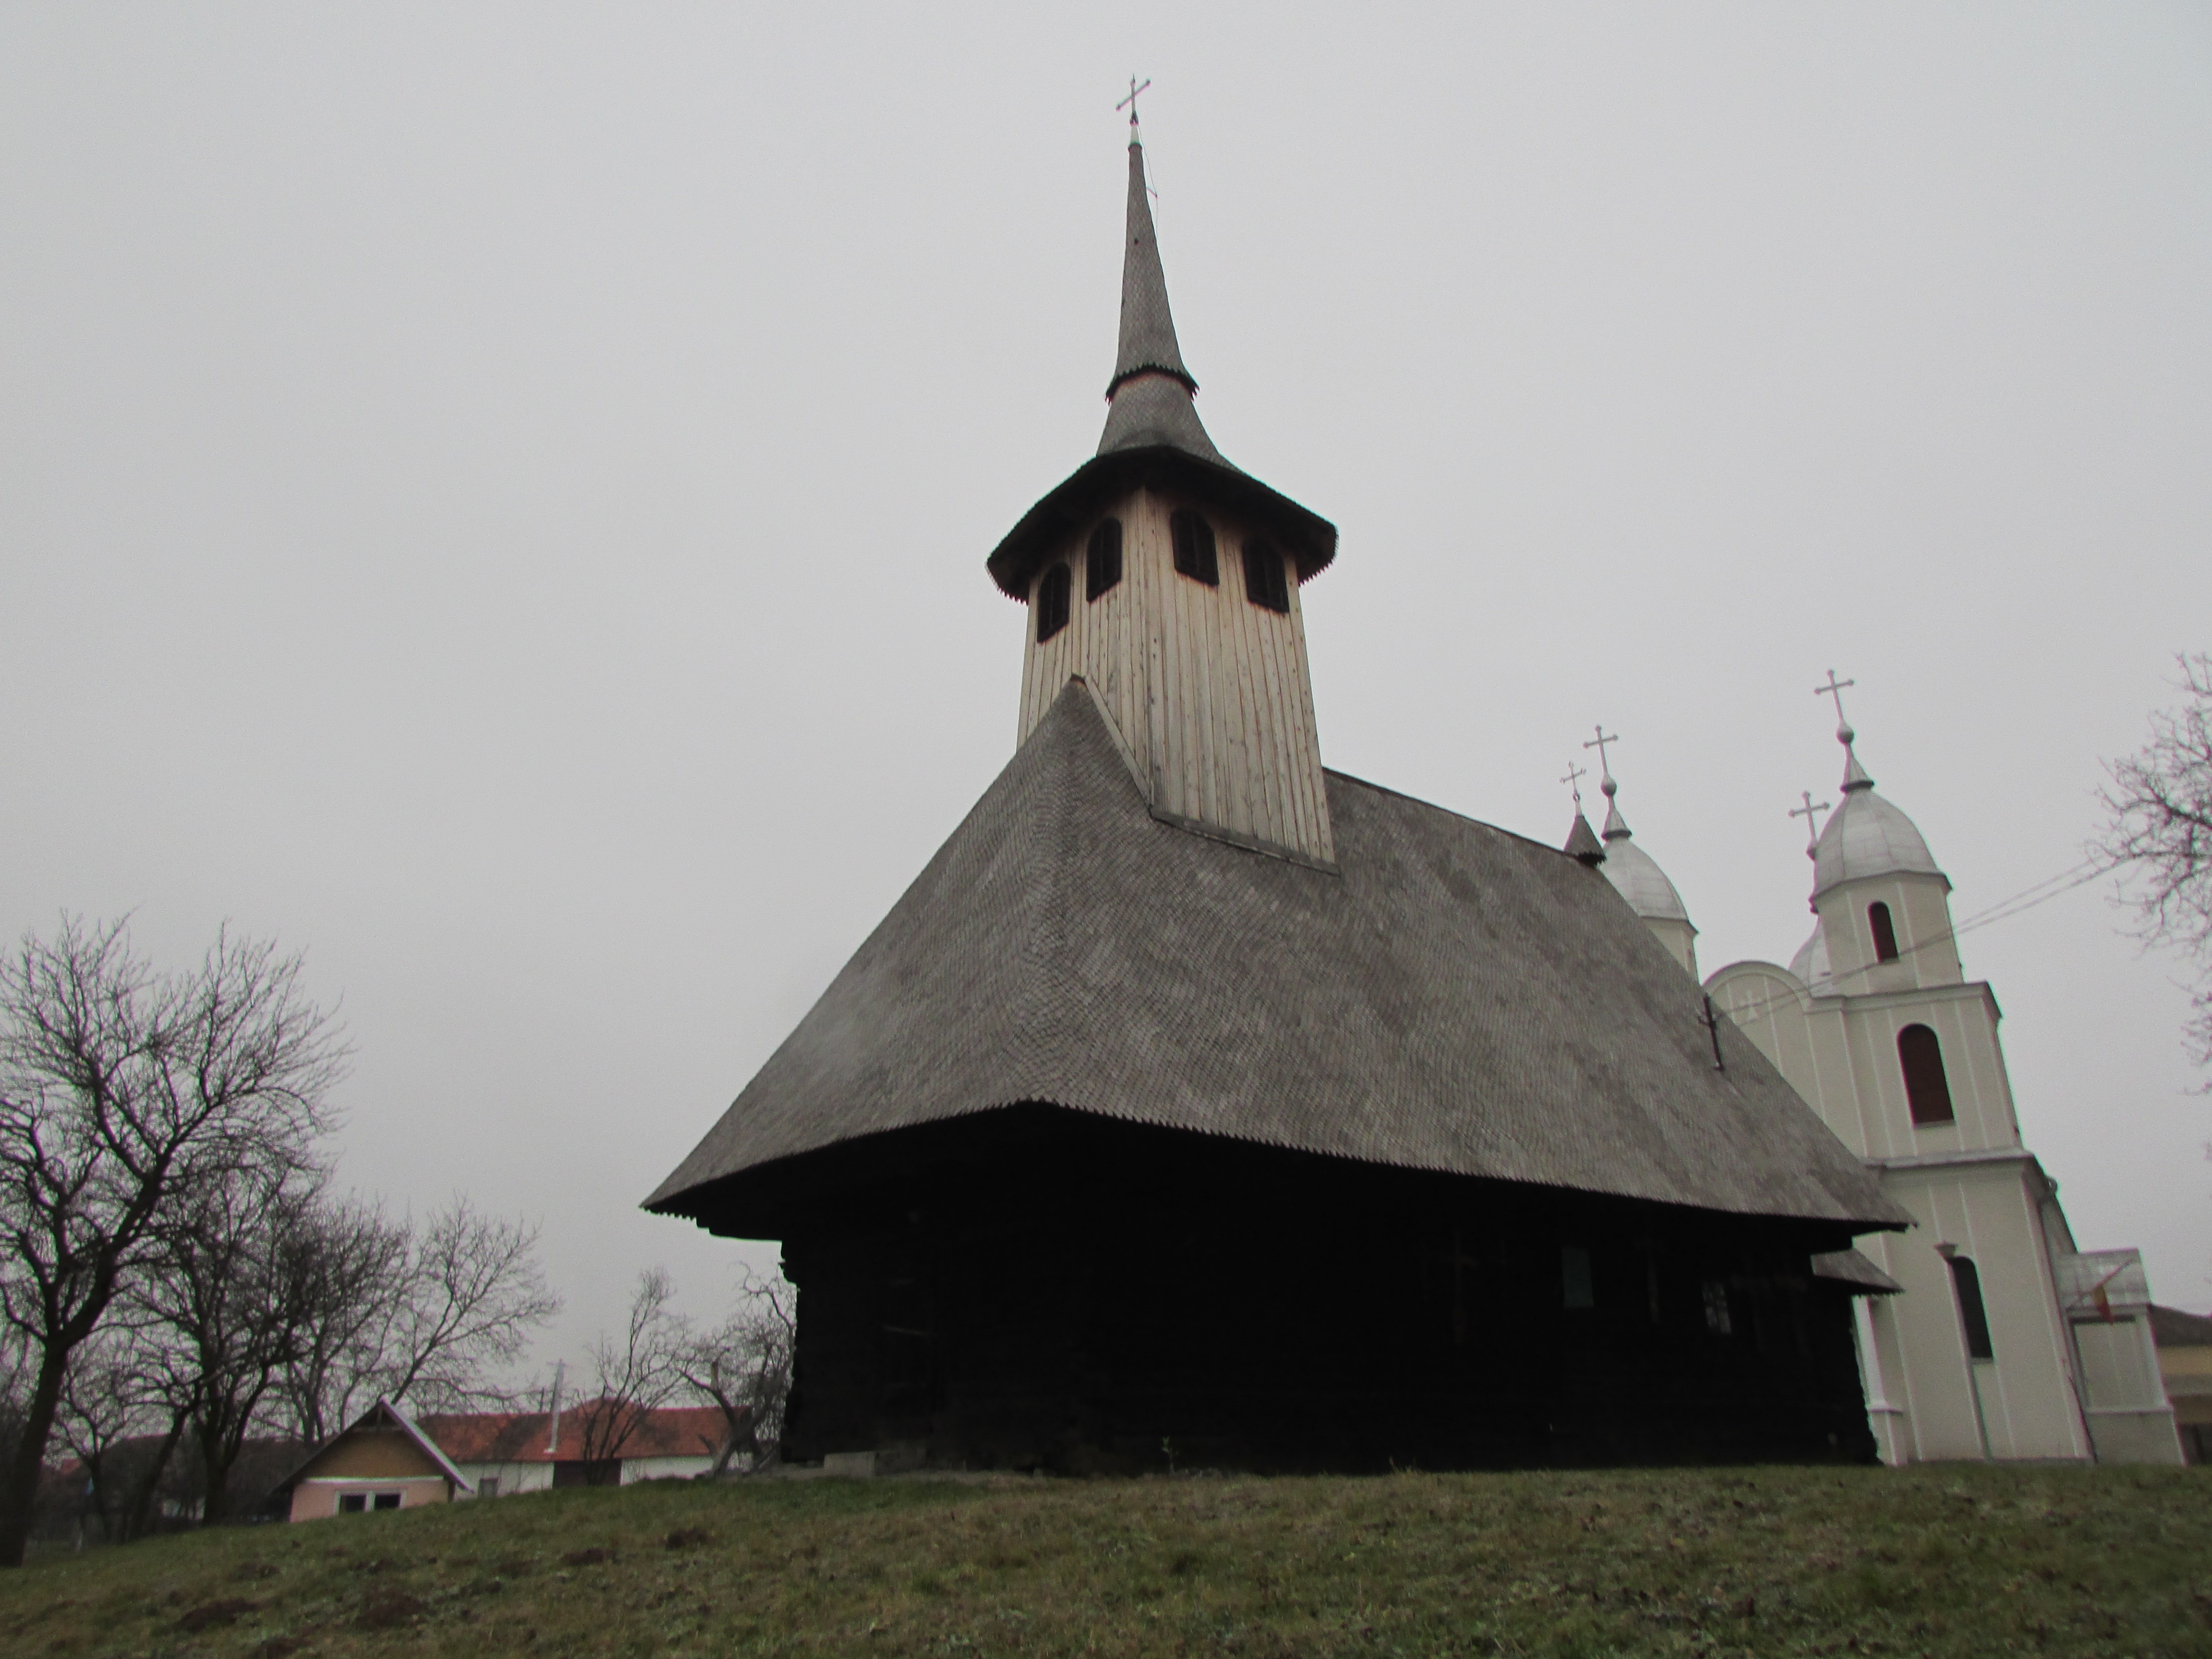
wood, building, monument, tower, church, chapel, place of worship, steeple, orthodox, romania, transylvania, crisana, glazes of beius